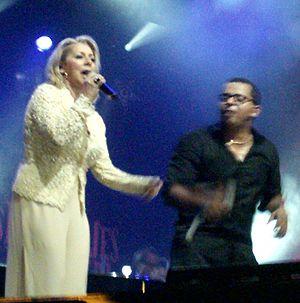
Patsy Gallant invitée au spectacle de Gregory Charles aux FrancoFolies de Montréal
Patsy Gallant, née le 15 août 1948 à Campbellton au Nouveau-Brunswick, est une chanteuse populaire et une actrice canadienne d'origine acadienne.
La musique acadienne est la musique des Acadiens, principalement en Acadie. Le folklore et la musique ont longtemps été les seuls éléments de la culture acadienne à être pratiqués. Les communautés religieuses ont joué un rôle important dans le développement de cet art. Les fanfares des collèges et les chorales paroissiales sont rapidement devenues populaires. Plusieurs musiciens sont aussi devenus connus à l'étranger durant le XXᵉ siècle. Le français est la principale langue de la musique acadienne, mais il existe aussi des œuvres en anglais et en chiac.